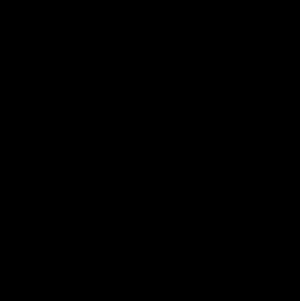
L'effet McCollough est un phénomène de la perception visuelle humaine où des lignes parallèles sans couleurs apparaissent colorées, différemment selon l'orientation des lignes, après une induction créant une adaptation neuronale. Par exemple, si quelqu'un regarde alternativement des lignes verticales vertes et noires, et des lignes horizontales rouge et noires, des lignes noires et blanches apparaîtront rouges si elles sont verticales, et vertes si elles sont horizontales. Cet effet est remarquable par sa durée : il ne disparaît qu'après plusieurs heures, et, pour une exposition très longue aux images d'induction, il peut durer jusqu'à trois mois.